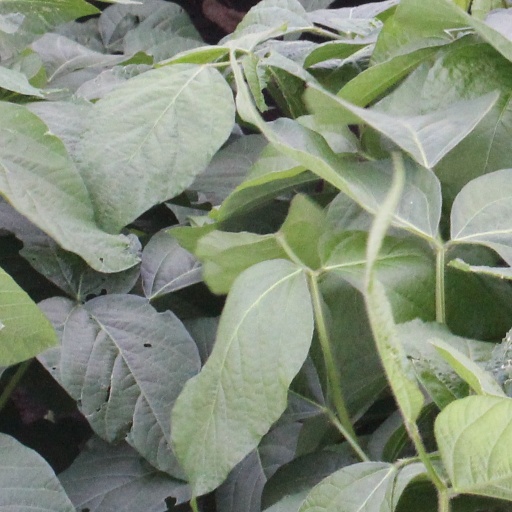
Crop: soybean